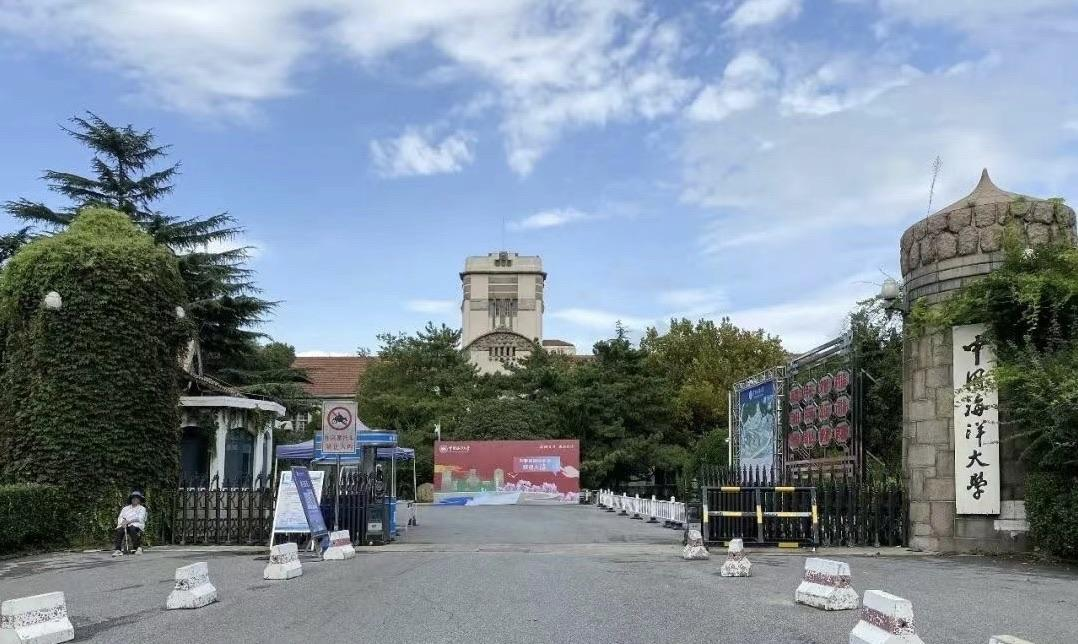
地标名称：中国海洋大学鱼山校区学术交流中心
所在城市：青岛市·市南区